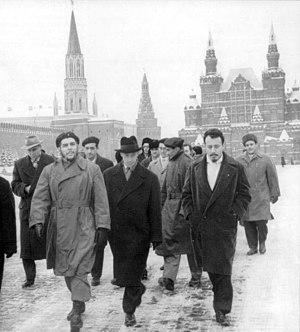
Che Guevara / Svinebugten og Cuba-krisen
Che Guevara på officielt besøg i Moskva i 1965
Che Guevara var argentinsk marxistisk revolutionær, læge, forfatter, guerillaleder, diplomat og militærteoretiker. Han deltog i den cubanske revolution og blev senere minister i den cubanske regering, som blev dannet efter revolutionen.